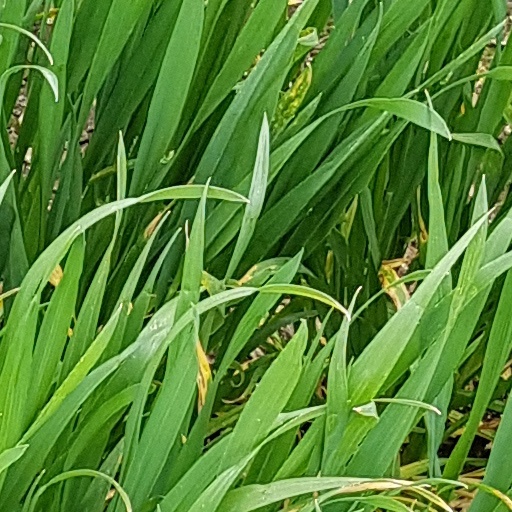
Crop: wheat